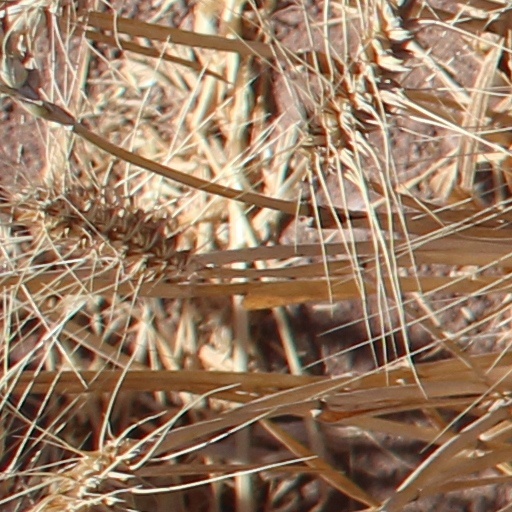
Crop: wheat